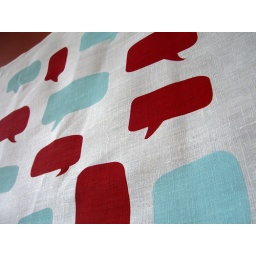
Linen Tea Towel - Quotes in red & 1950s blue